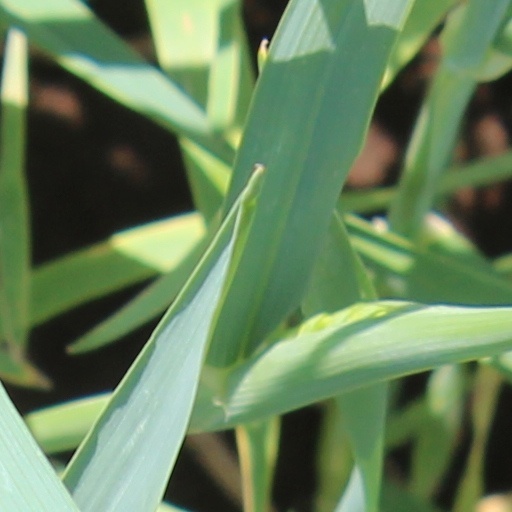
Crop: wheat